B. J. Ryan

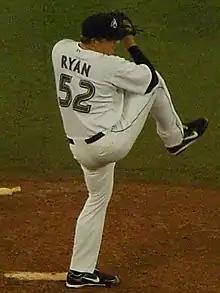
Ryan with the Toronto Blue Jays in 2008

Robert Victor "B. J." Ryan Jr. (born December 28, 1975) is an American baseball coach and former relief pitcher. He played college baseball at Louisiana, where he played for coach Tony Robichaux in 1997 and 1998. He also played in Major League Baseball (MLB) from 1999 to 2009.